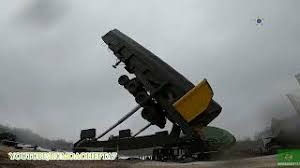
Label: Air Defense